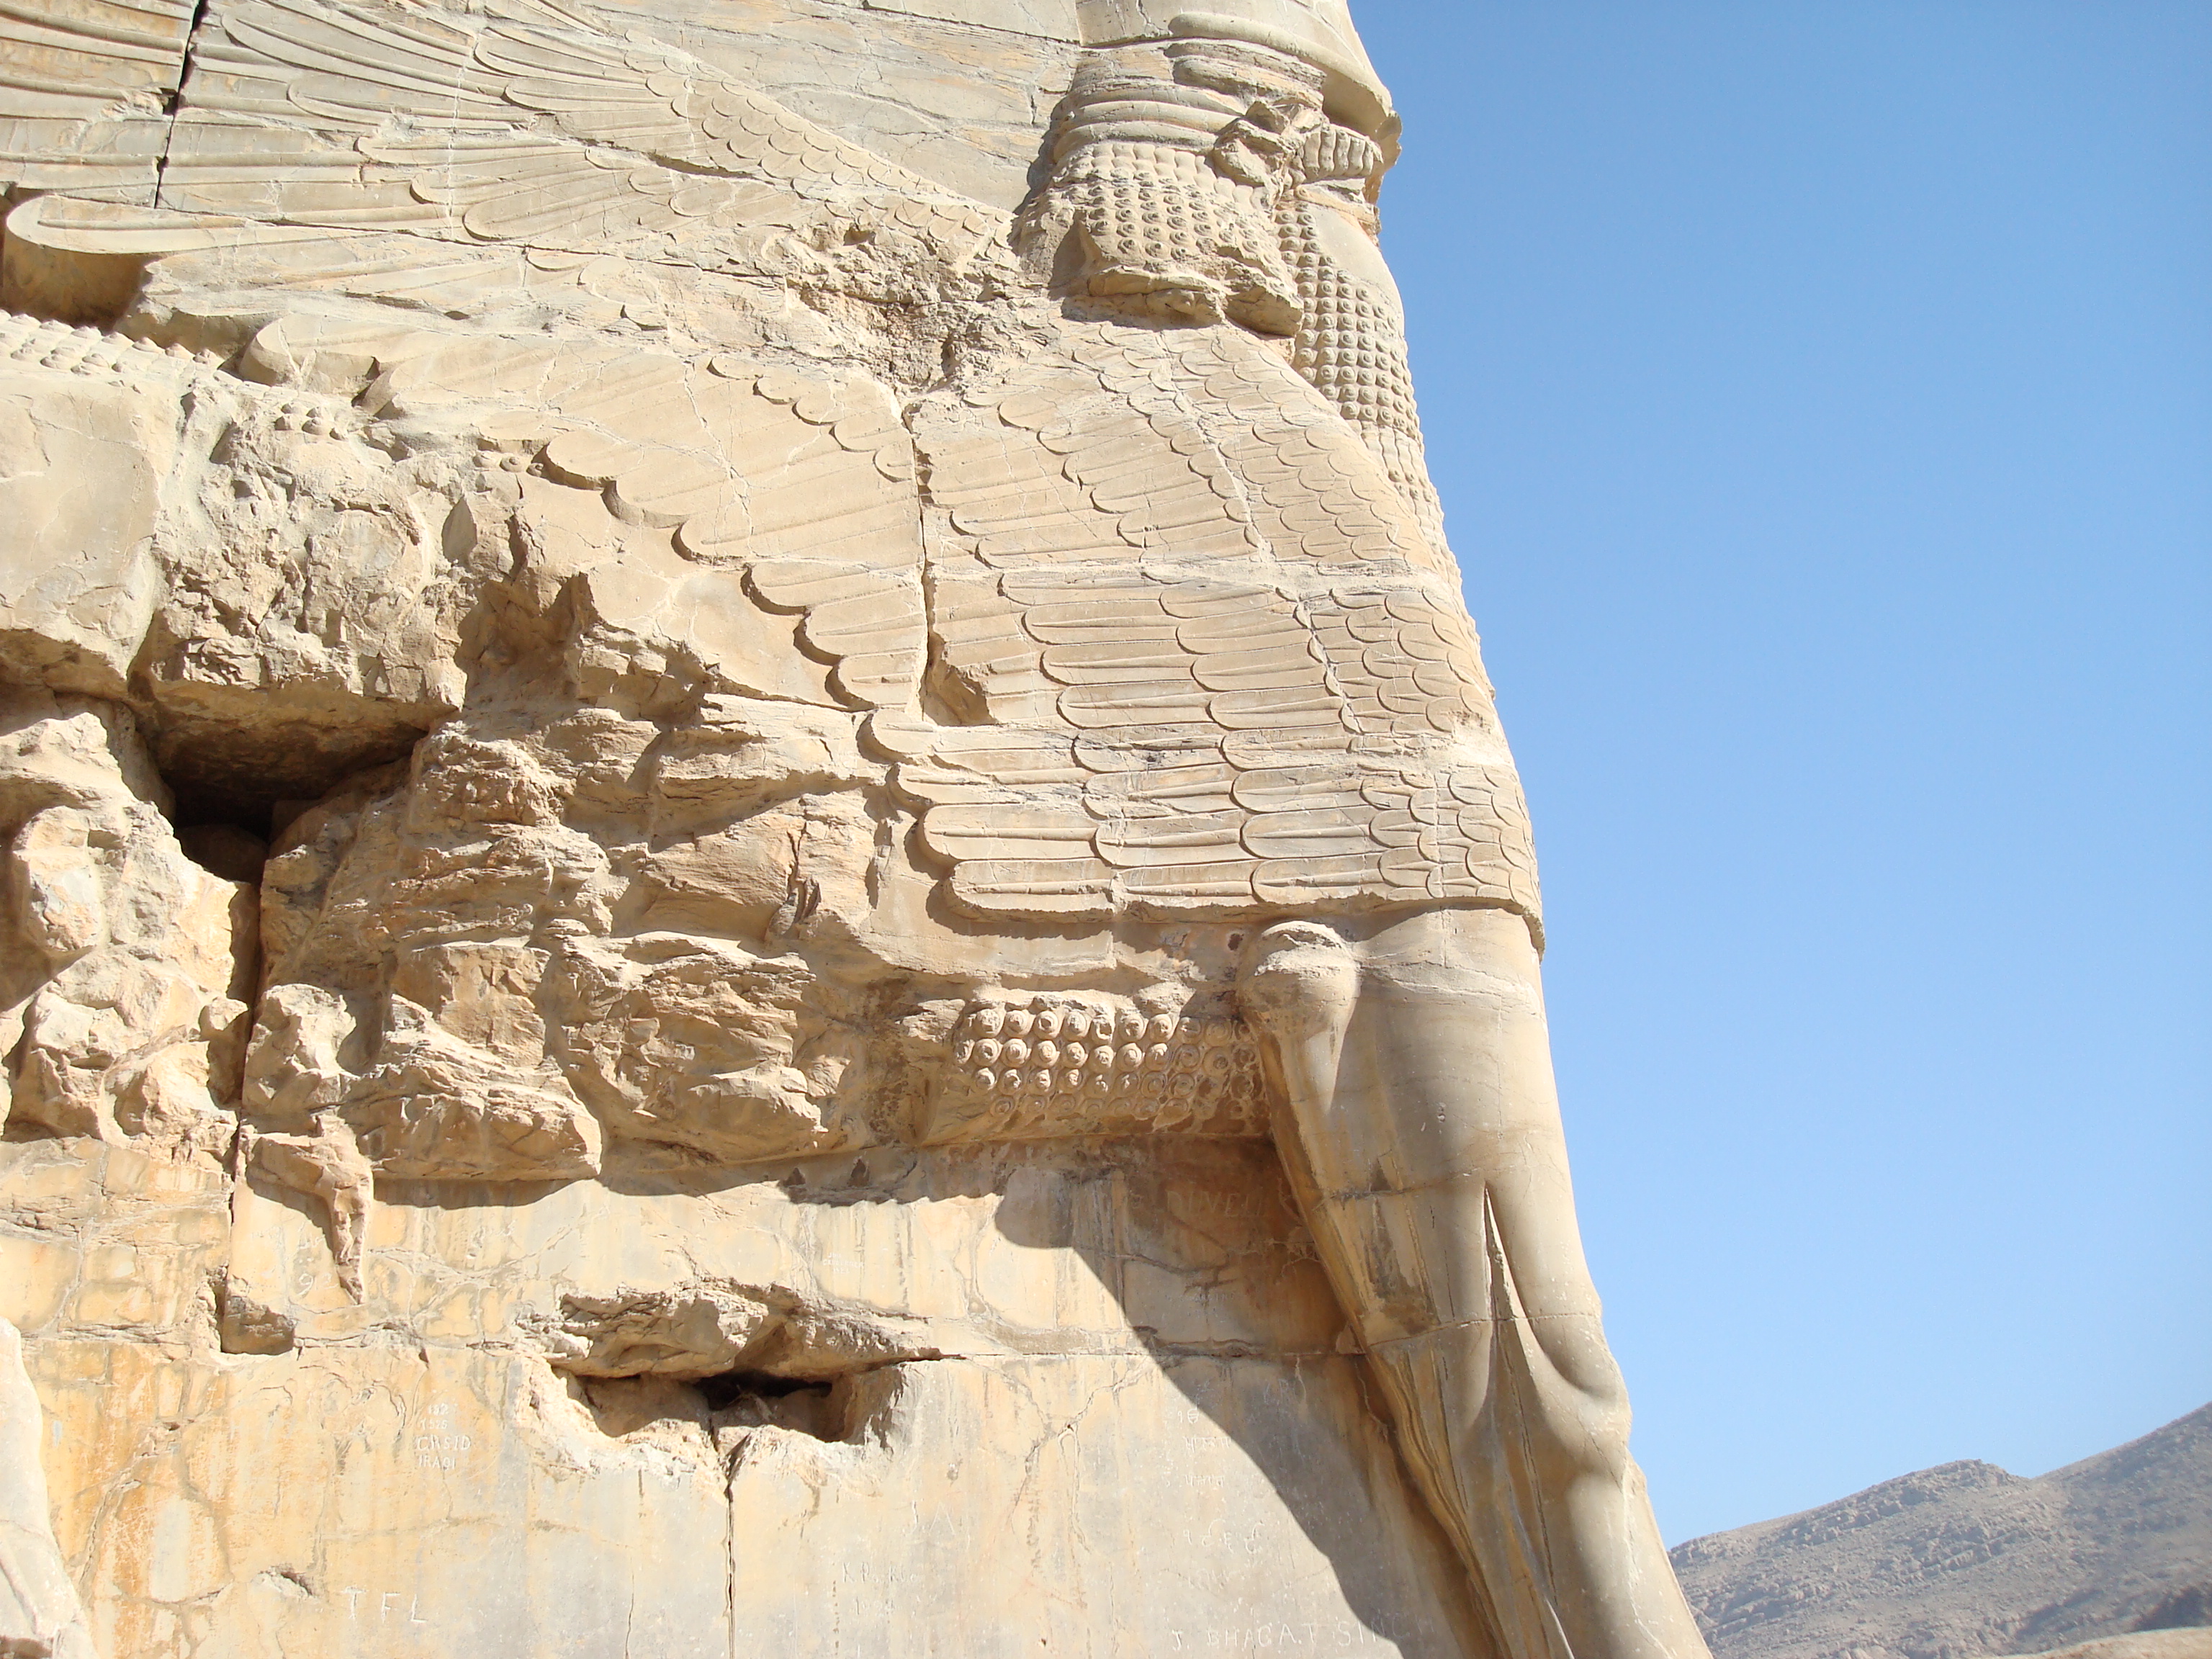
persia, iran, shiraz, Achaemenid, Darius, empire, Cyrus, ancient, historic site, ancient history, landmark, monument, archaeological site, history, sculpture, rock, stone carving, egyptian temple, carving, ruins, sky, temple, badlands, relief, geology, tourist attraction, tourism, statue, unesco world heritage site, formation, ancient roman architecture, arch, sand, mortuary temple, wadi, column, landscape, outcrop